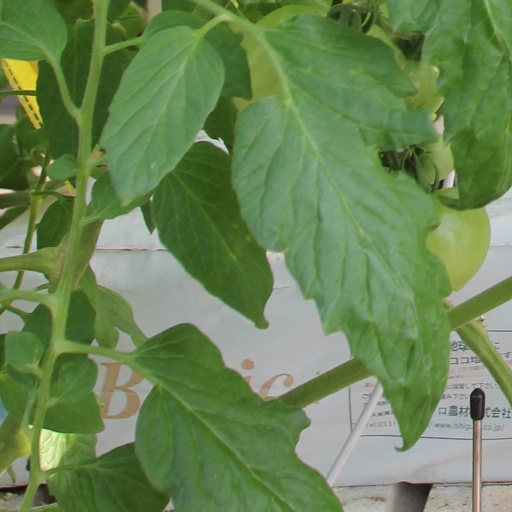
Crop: tomato